Law enforcement

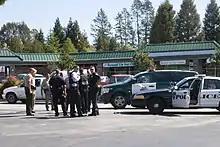
Municipal police officers, county sheriff's deputies, and state highway patrol officers at the scene of a pursuit termination in Scotts Valley, California

Most law enforcement is conducted by some law enforcement agency, typically a police force. Civilians generally staff police agencies, which are typically not a military branch. However, some militaries do have branches that enforce laws among the civilian populace, often called gendarmerie, security forces, or internal troops. Social investment in enforcement through such organizations can be massive in terms of the resources invested in the activity and the number of people professionally engaged to perform those functions.